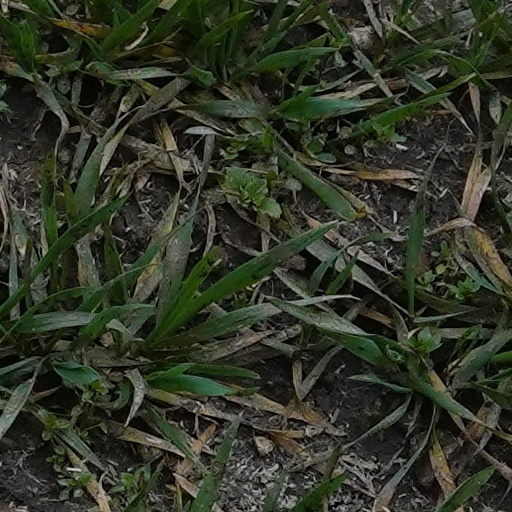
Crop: wheat